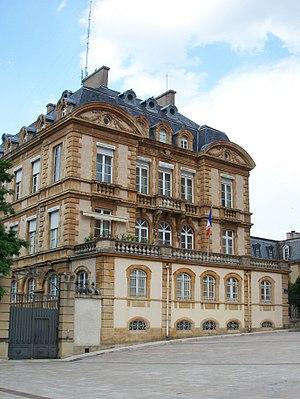
Ce tableau présente la liste de tous les monuments historiques classés ou inscrits dans la ville de Mende, Lozère, en France.
L'hôtel de préfecture de la Lozère est un bâtiment situé à Mende, en France. Il sert de préfecture et de siège du conseil départemental au département de la Lozère. Ce bâtiment était l'ancien palais des évêques de Mende, bien qu'il ait été remanié après un incendie en 1887.
Mende est une commune française, préfecture du département de la Lozère en région Occitanie.